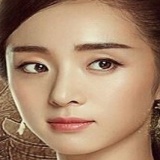
diễn viên Hồ Băng Khanh